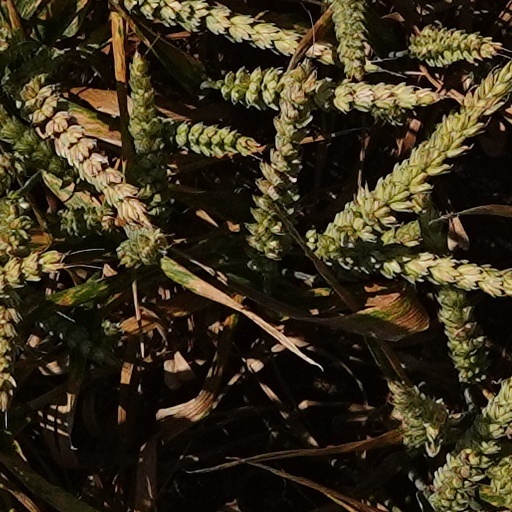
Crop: wheat